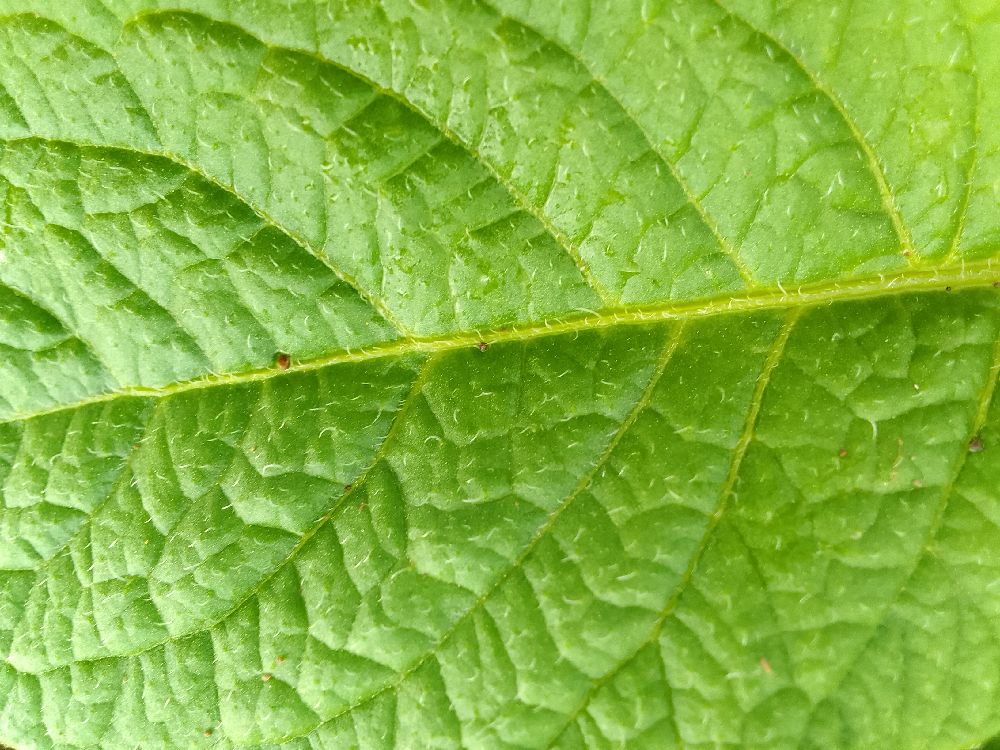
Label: Healthy